Elli Schmidt

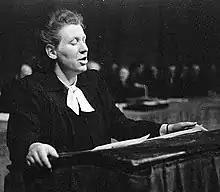

Elli Paula Schmidt (9 August 1908 – 30 July 1980) was a German communist political activist with links to Moscow, where as a young woman she spent most of the war years. She returned in 1945 to what later (in 1949) became the German Democratic Republic (East Germany) where she pursued a successful political career till her fall from grace: that came as part of a wider clear out of peoples critical of the national leadership in the aftermath of the 1953 uprising. She was formally rehabilitated on 29 July 1956, but never returned to mainstream politics.